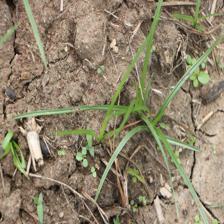
Label: Grass